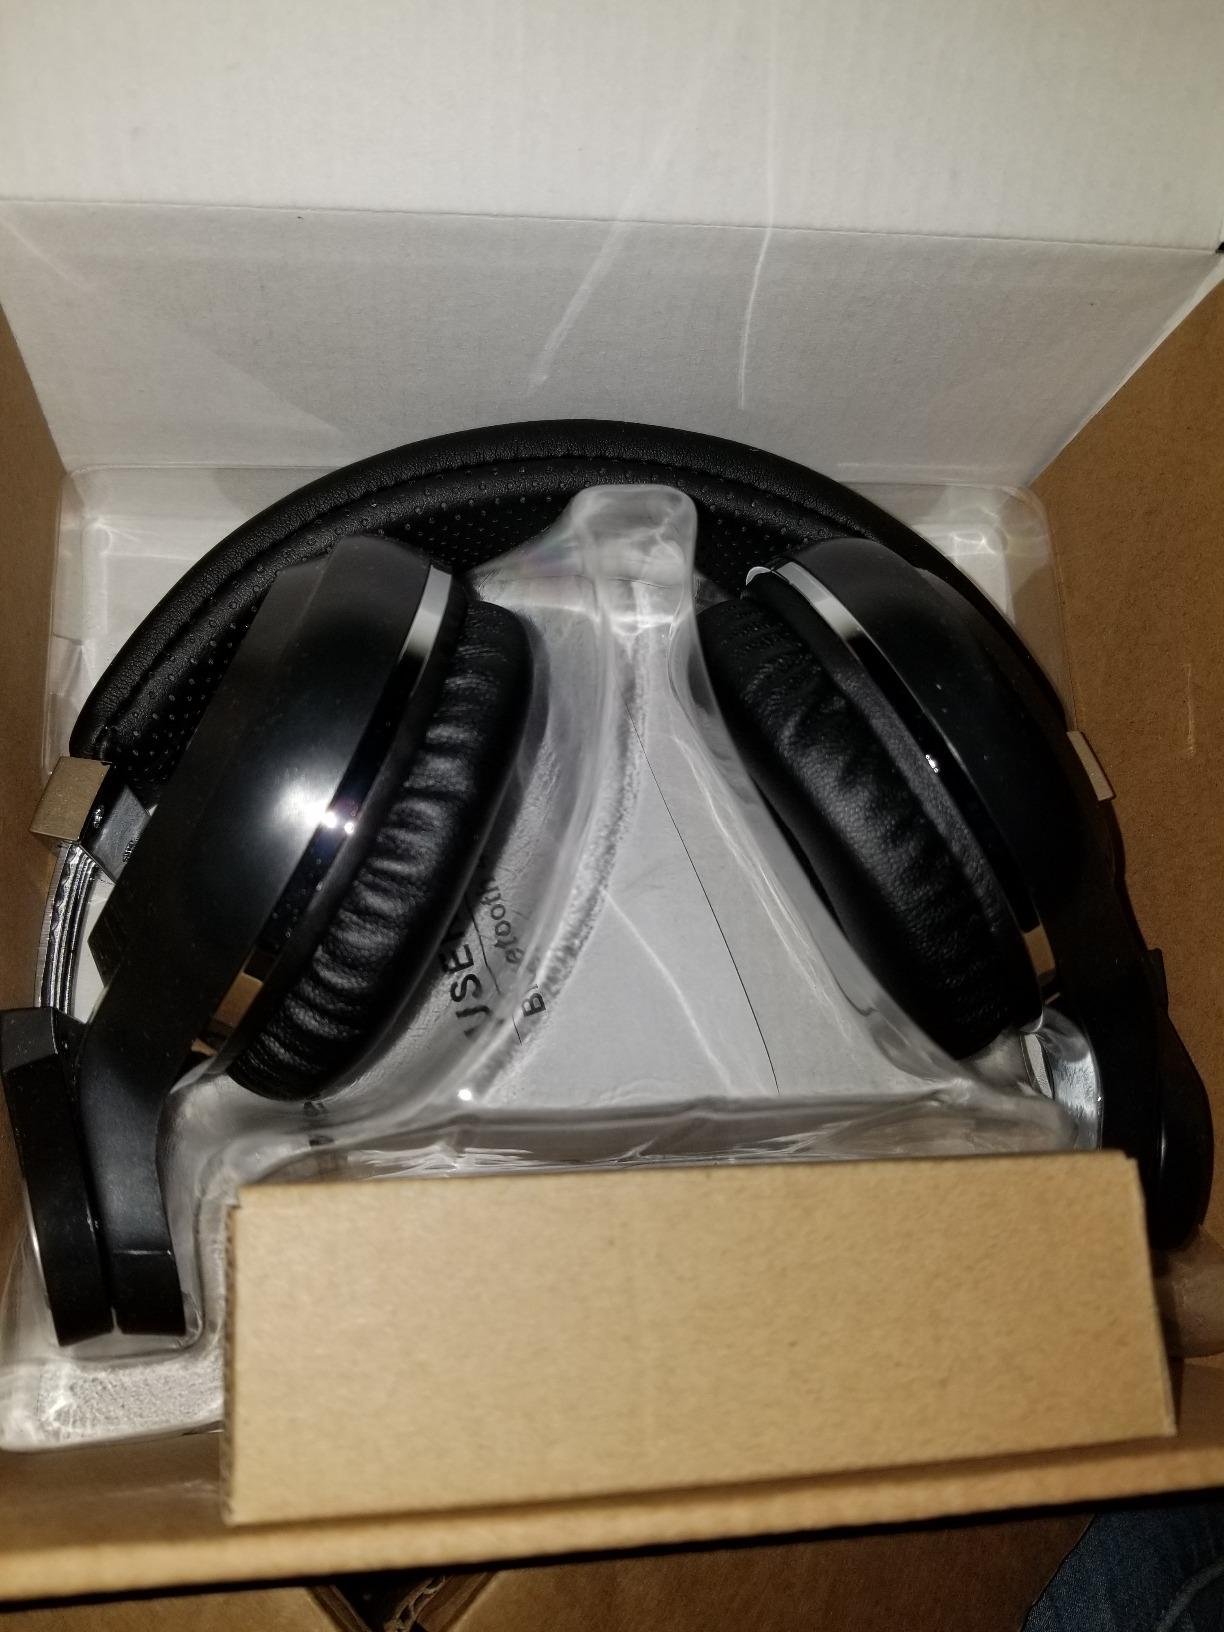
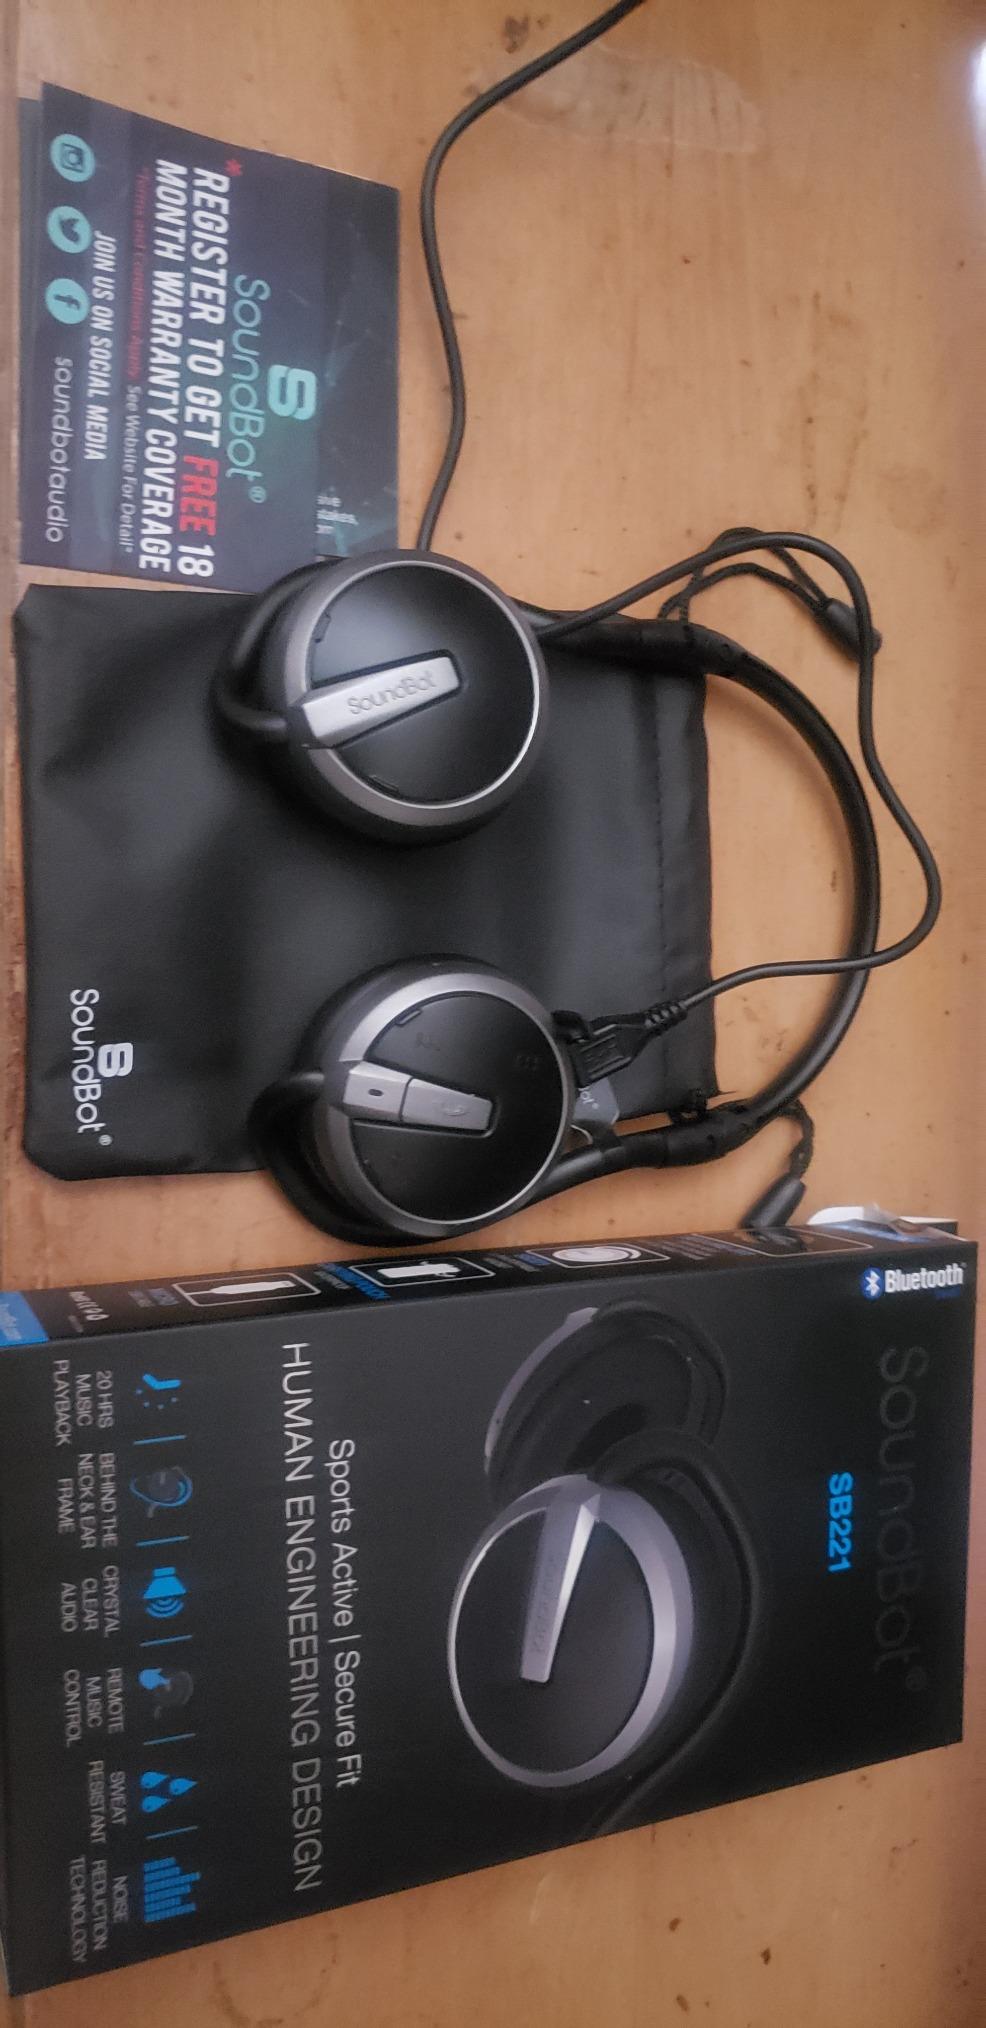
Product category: headphones
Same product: no